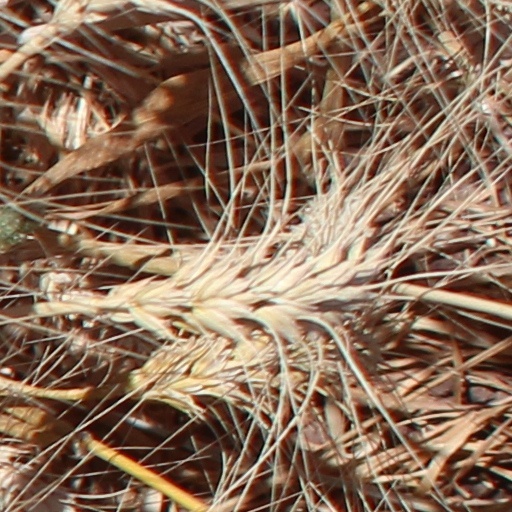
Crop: wheat